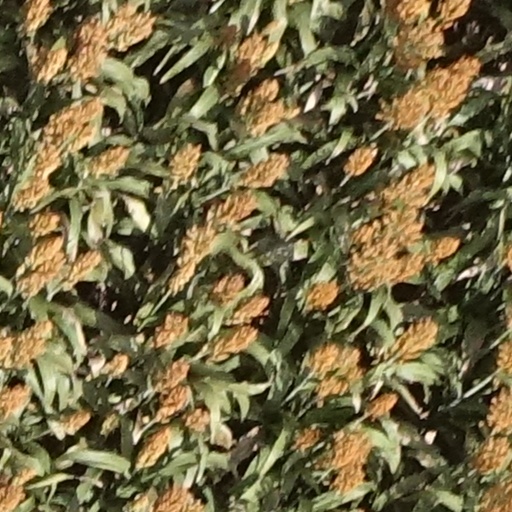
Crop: sorghum